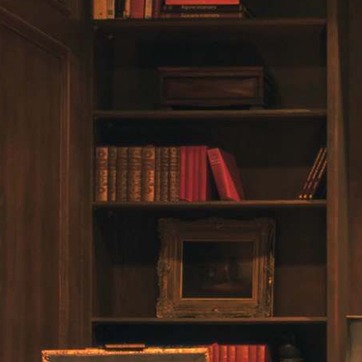
Material: paper